Dark skin

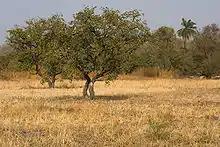
Savannas in Africa are where most of the hominid evolution of dark skin may have taken place

The earliest primate ancestors of modern humans most likely had pale skin, like our closest modern relative—the chimpanzee. About 7 million years ago human and chimpanzee lineages diverged, and between 4.5 and 2 million years ago early humans moved out of rainforests to the savannas of sub-Saharan Africa. They not only had to cope with more intense sunlight but had to develop a better cooling system. It was harder to get food in the hot savannas and as mammalian brains are prone to overheating—5 or 6 °C rise in temperature can lead to heatstroke—there was a need for the development of better heat regulation. The solution was sweating and loss of body hair.